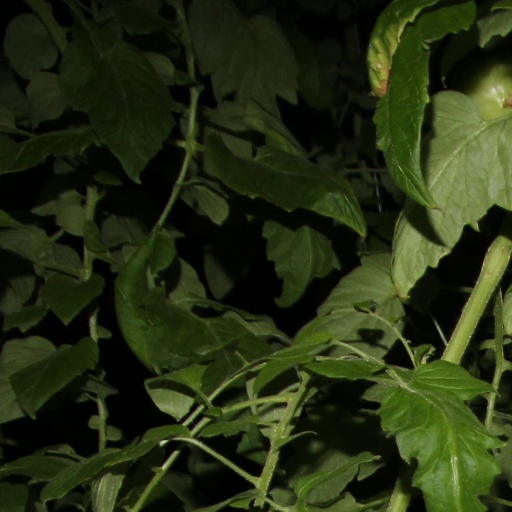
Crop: tomato